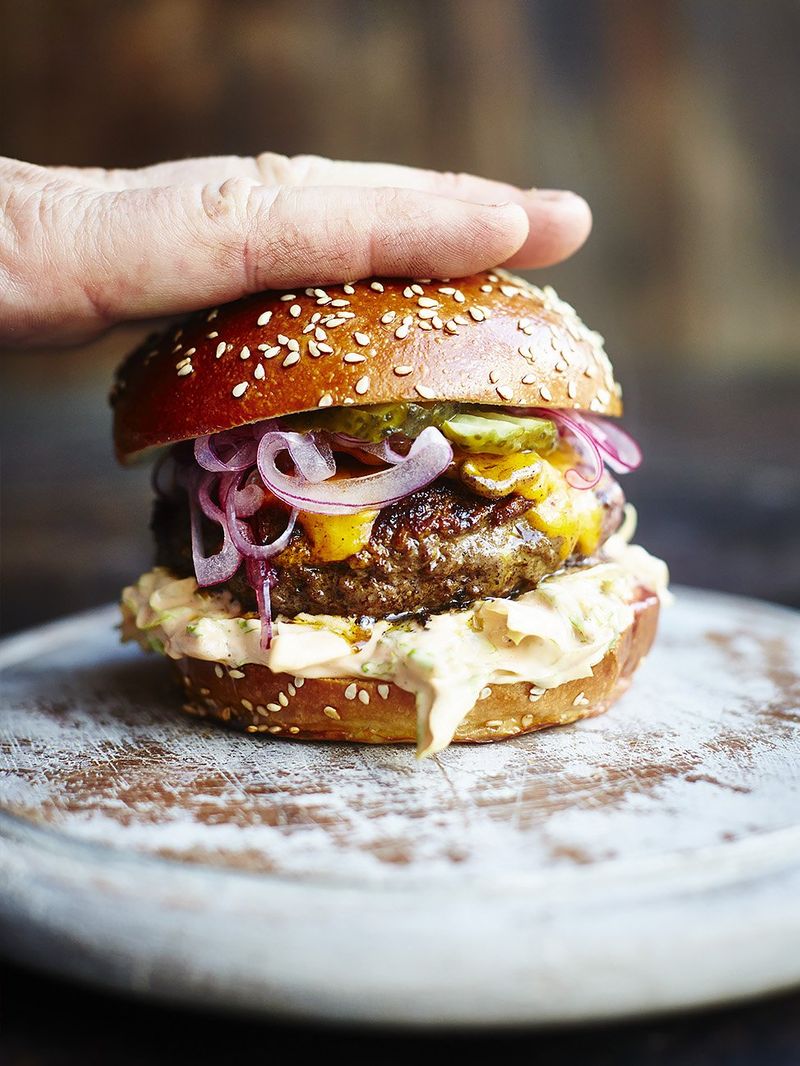
Dish: burger